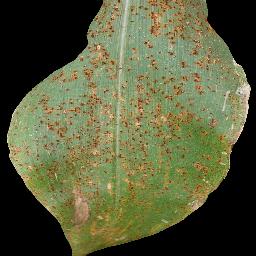
Label: Corn___Common_rust